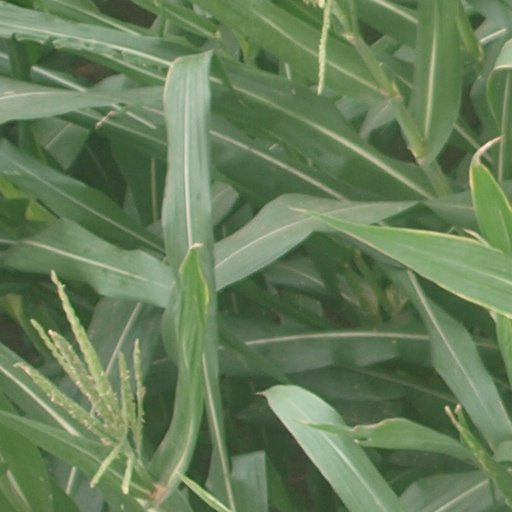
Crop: maize; corn